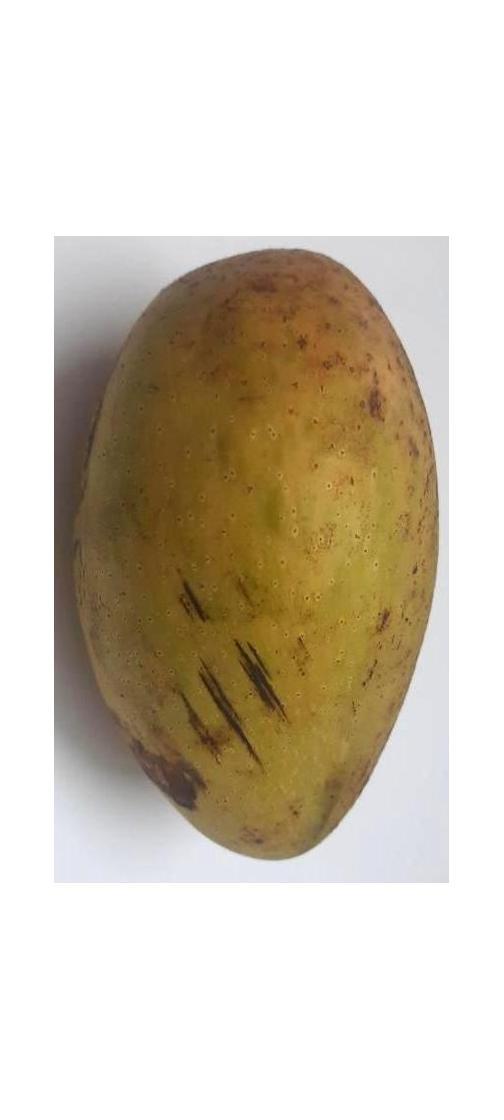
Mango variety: Ashshina Classic